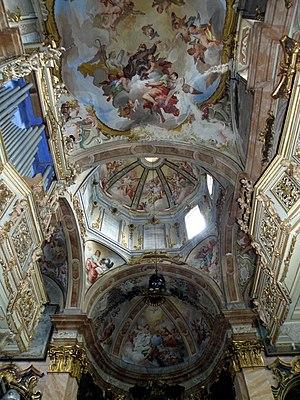
Orta San Giulio (NO). Isola di San Giulio, basilica, vista interna.
La basilique San Giulio est une église qui se trouve sur la petite île Saint-Jules au centre du lac d'Orta, dans le Piémont. Elle est une basilique mineure. Bien que l'île fasse partie de la commune de Orta San Giulio, la basilique est rattachée au diocèse de San Giacomo, qui comprend une partie de la côte occidentale du lac, dans la commune de San Maurizio d'Opaglio.